Olena Muravyova

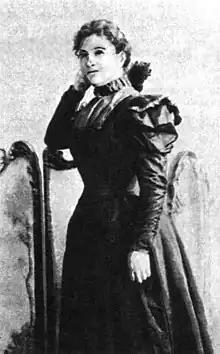

Olena Oleksandrivna Muravyova (3 June 1867 – 11 March 1939) was a Soviet and Ukrainian opera singer and vocal teacher. For more than 30 years of musical and educational activities in Kyiv, she emerged as a prominent expert in vocal training, being awarded Merited Art Worker of the Ukrainian SSR and Order of the Red Banner of Labour (both 1938).